Forminière

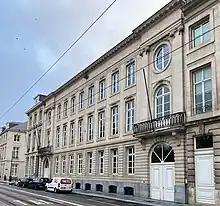
Former Brussels head office of Forminière, Rue Royale 54

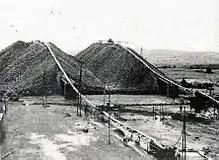
Slag heaps at Forminière's diamond installations in Kasai, 1959

The Société internationale forestière et minière du Congo (French), known as Forminière, was a mining company in the Belgian Congo (modern-day Democratic Republic of the Congo). Founded by the industrialist Jean Jadot in 1906, the company began diamond mining in Kasai in 1913. At its height, Forminière was involved in gold and silver mining, cotton, palm and rubber cultivation, farming, sawmilling and even owned shops. The Belgian colonial state co-owned 50 percent of the company's capital, the rest being held largely by American shareholders.